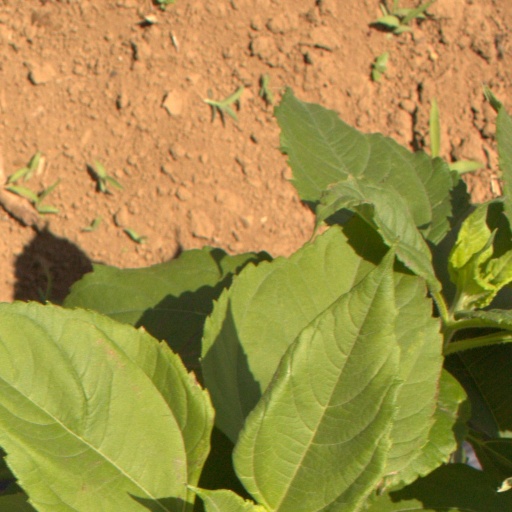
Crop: Jerusalem artichoke